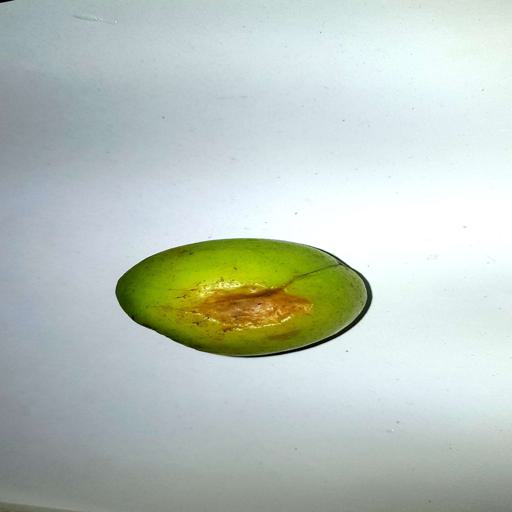
Label: bruised